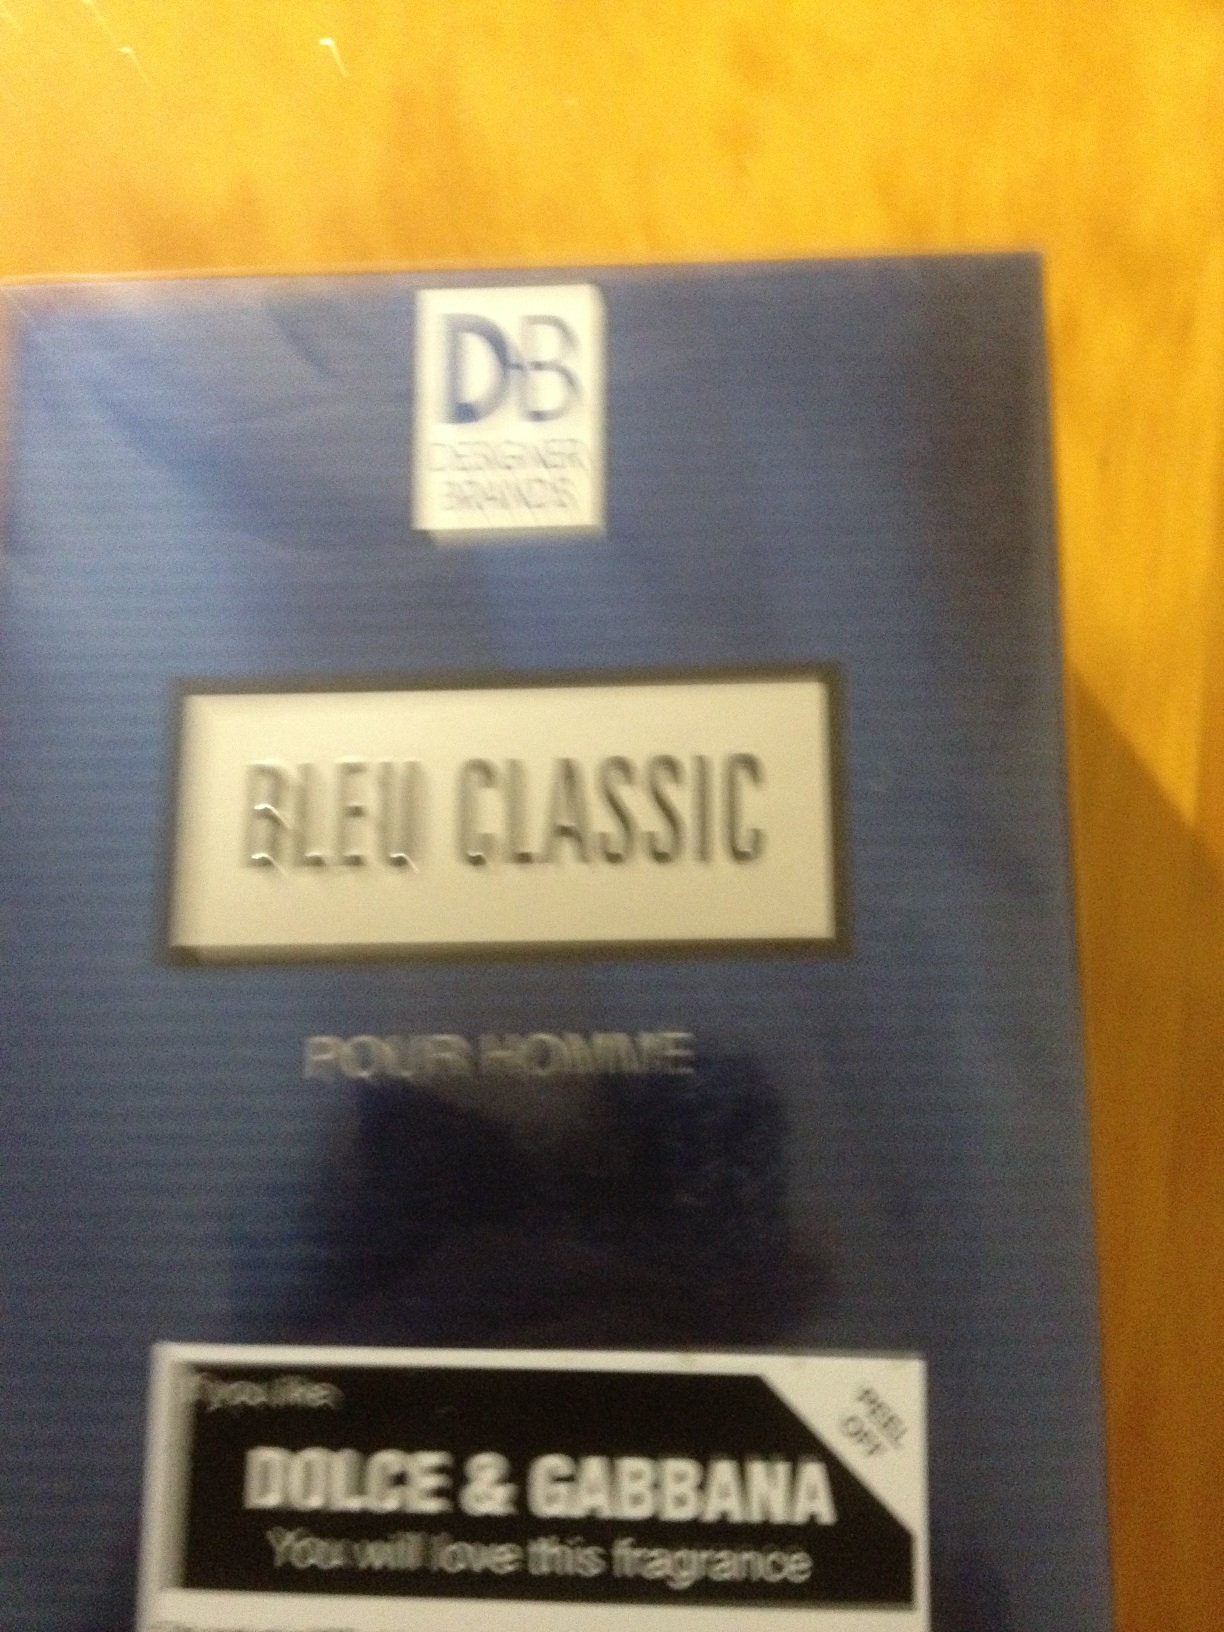Question: Who makes this brand of kl
Answer: dolce gabbana